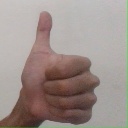
अक्षर: थ